Jane Joseph

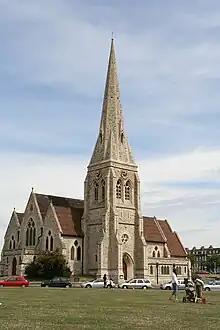
All Saints, Blackheath, venue for the 1922 Whitsun festival (2007 photograph)

In 1919, seeking to consolidate her musical career, Joseph joined the Society of Women Musicians (SWM), founded in 1911 by the violinist and musicologist Marion Scott and others to promote the interests of women in music. Scott was known to Joseph, having been leader of the Morley orchestra. Joseph became a member of the SWM's Composers' Sectional Committee, and occasionally gave lectures to the society on subjects such as "The Necessity of Practical Experience for Composers", and "The Composer as Pupil". In the summer of 1919 she took conducting lessons from Adrian Boult, whom she described as "the most chinless man I have ever met". The purpose of the lessons was to enable her to conduct her orchestral work "Bergamask", which was performed at the Coliseum Theatre under a scheme devised by Sir Oswald Stoll to showcase new British music. In that same summer she met Ralph Vaughan Williams, a close friend of Holst. She played him some of her music, probably a piano reduction of "Bergamask", and described him as "a very appreciative critic".